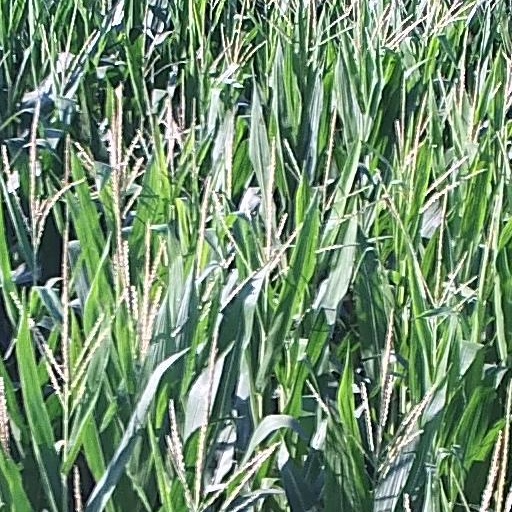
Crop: maize; corn